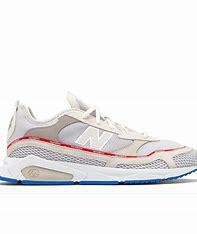
Brand: New
Model: Balance New Balance X Racer